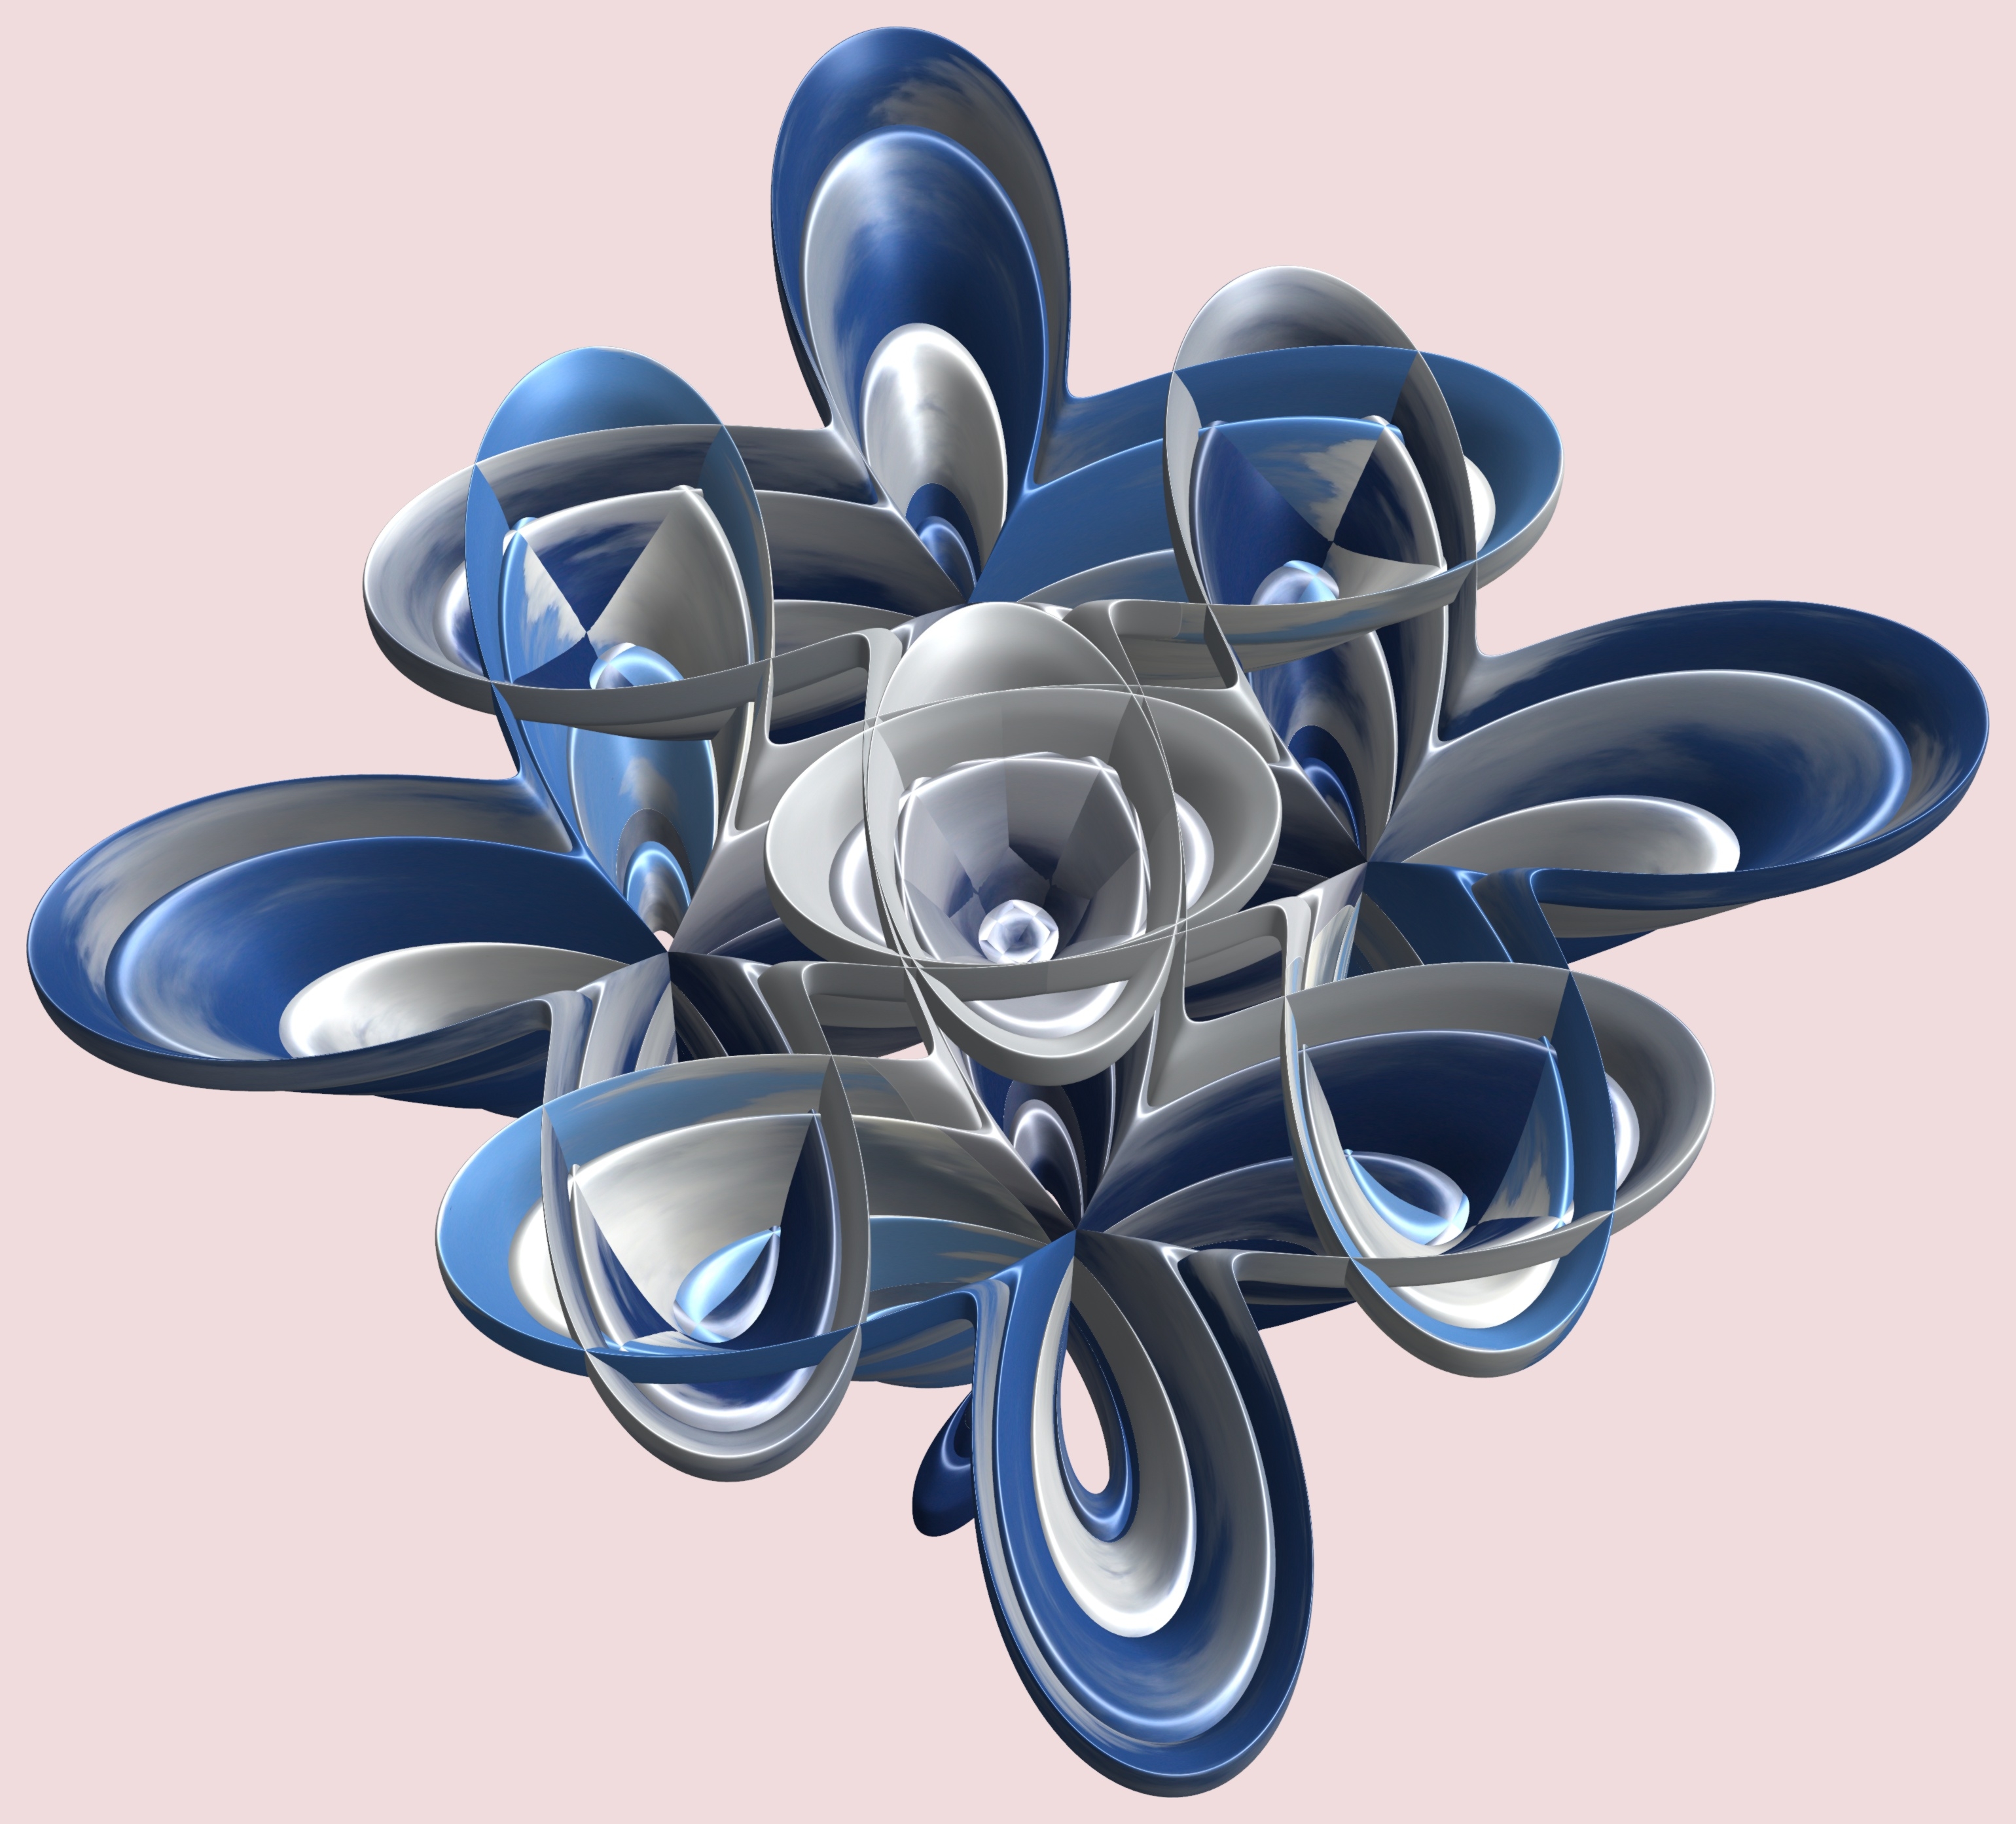
structure, wheel, texture, flower, pattern, blue, product, cool image, illustration, design, footwear, symmetry, 3d, graphic, torus, mathematica, cg, parametricplot3d, code, program, algorithm, mapping, aircraft engine